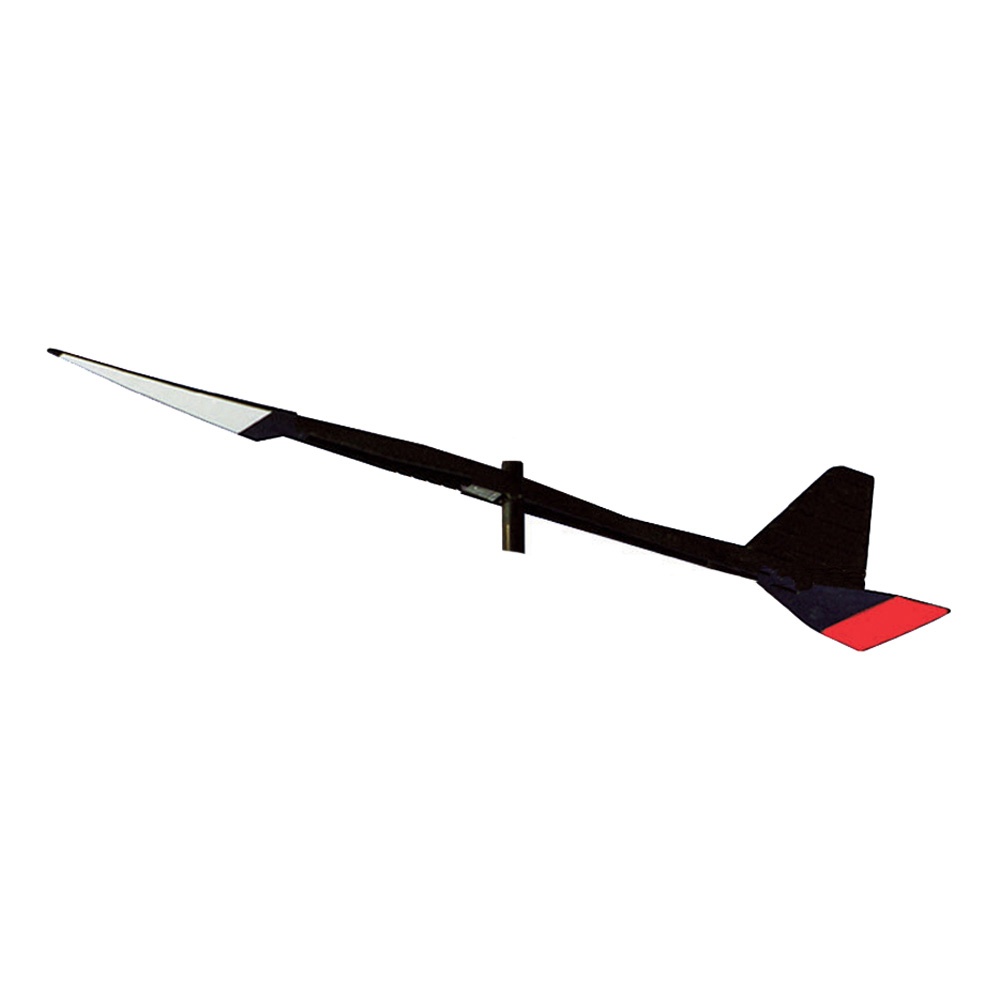
Davis Spare Vane f/WindTrak 10.Sport [3101]
Spare Vane Only f/WindTrak 10.Sport Specifications: Type: Wind Indicator Instrument Function: Wind Box Dimensions: 2"H x 5"W x 16"L WT: 0.4 lbs UPC: 011698310104 Quick Guide (pdf)
Brand: Davis Instruments
Category: Sporting Goods > Outdoor Recreation > Boating & Water Sports > Windsurfing